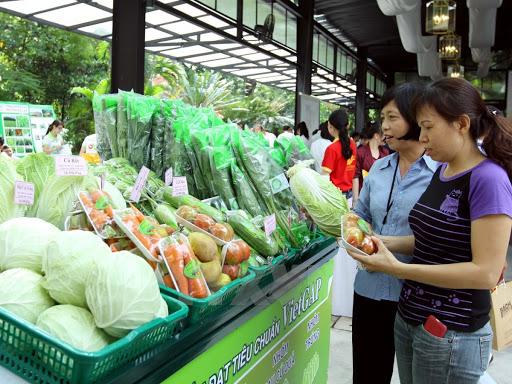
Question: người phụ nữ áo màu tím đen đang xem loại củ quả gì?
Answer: người phụ nữ áo thun tím đen đang xem cà chua